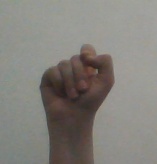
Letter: fa